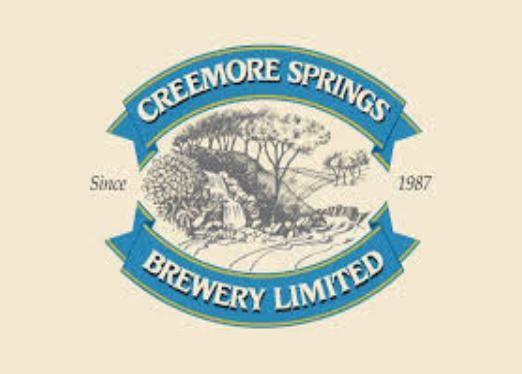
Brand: Creemore
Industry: Food